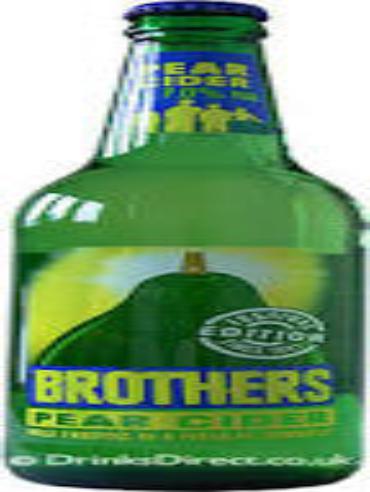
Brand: Brothers Cider
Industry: Food